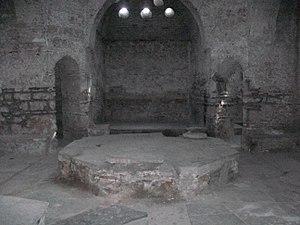
Le hammam de Gazi Mehmed Pacha est un hammam situé à Prizren au Kosovo. Construit au XVIIᵉ siècle, il figure sur la liste des monuments culturels d'importance exceptionnelle de la République de Serbie.